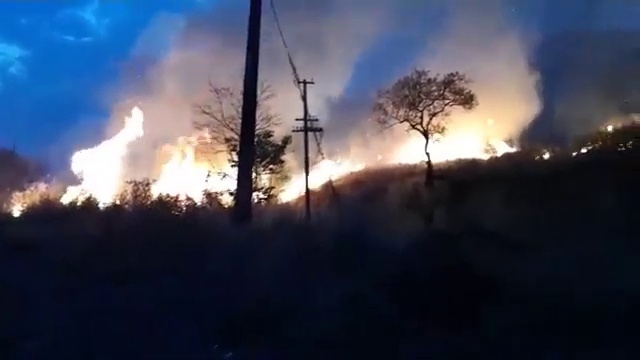
Fire: yes
Smoke: yes